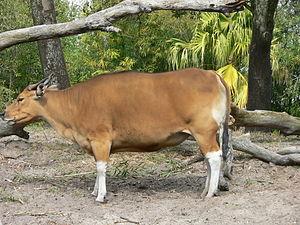
Le banteng ou tembadau est un bœuf sauvage relativement petit qui vit en Asie du Sud-Est. Sous la forme du bœuf de Bali, il a été domestiqué par l'homme et a été introduit en Australie où il forme une population marronne importante. Ce taureau sauvage est le symbole du Partai Demokrasi Indonesia Perjuangan ou Parti démocratique indonésien de lutte.